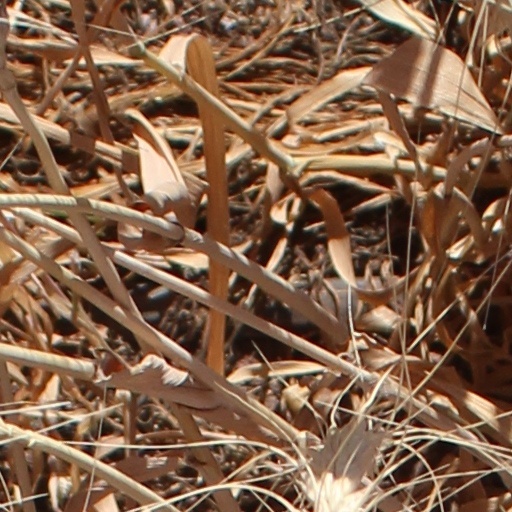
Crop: wheat